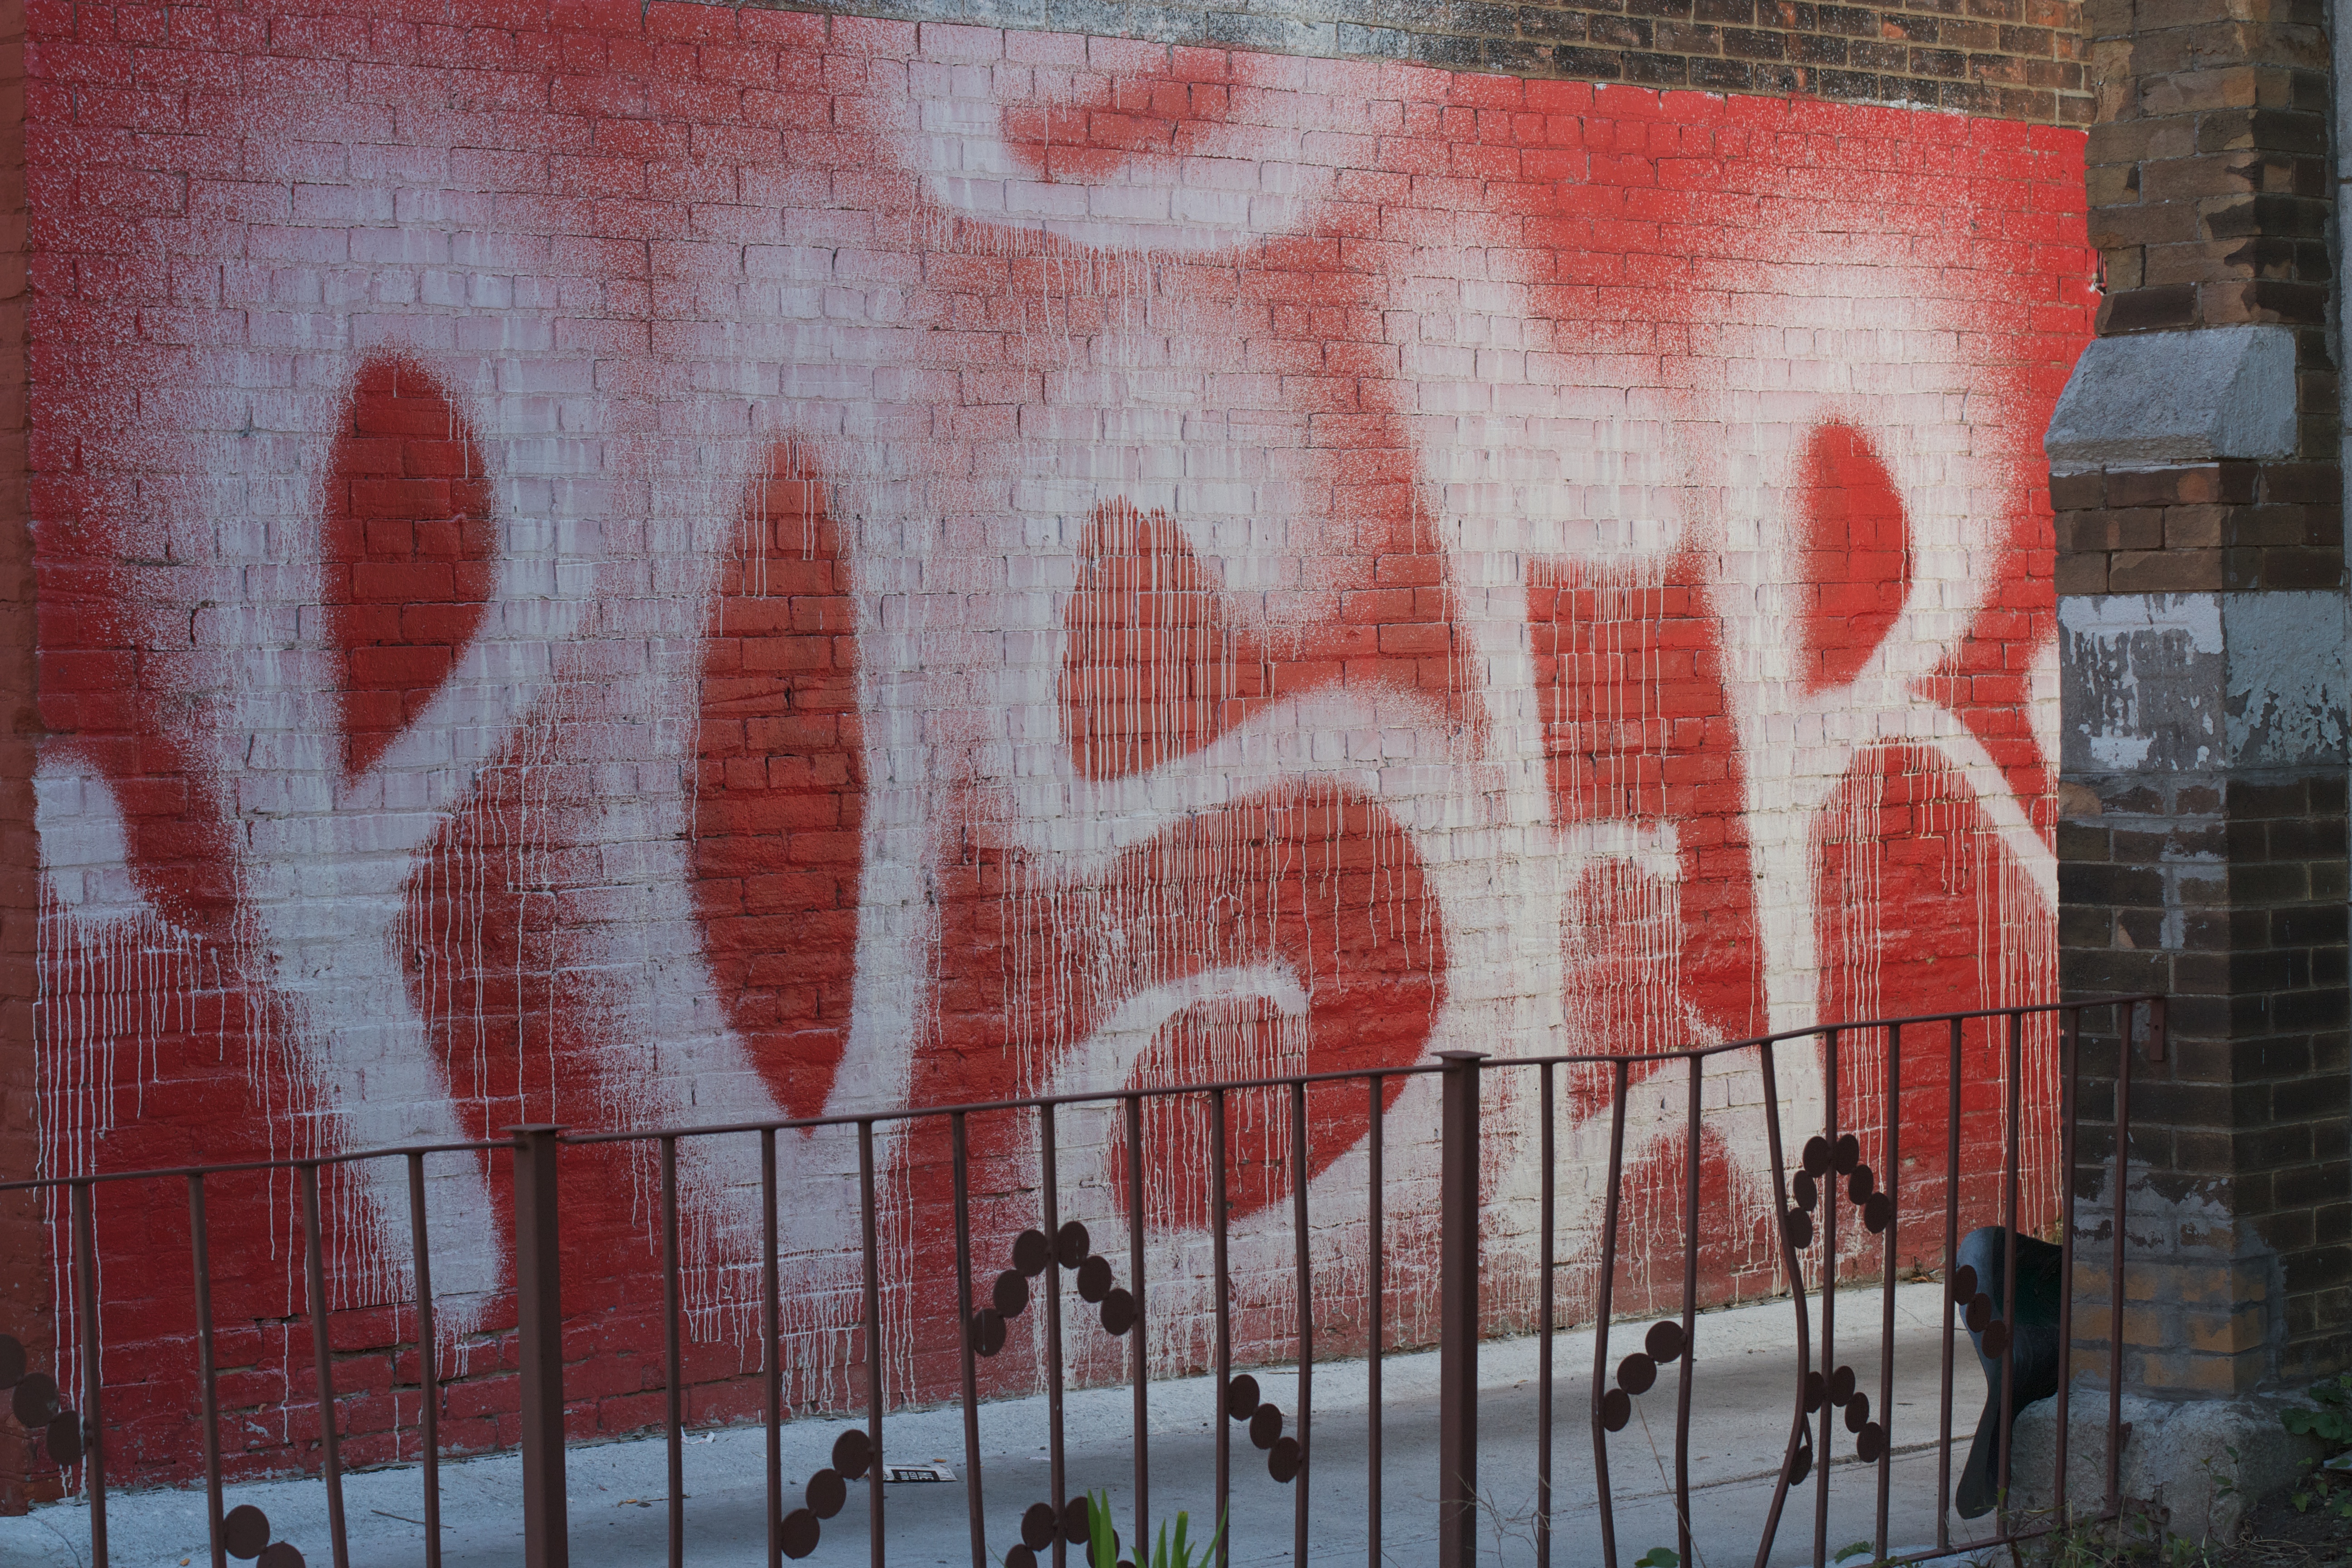
wall, red, color, graffiti, street art, art, mural, modern art, urban area